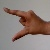
The image shows a hand gesture representing the letter 'Z' in Indian Sign Language.